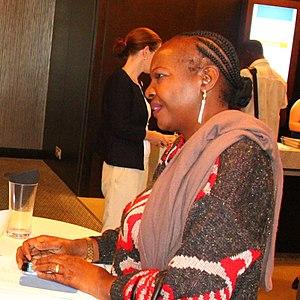
Maria Alice Mabota, née le 8 avril 1949 à Lourenço Marques, est une militante des droits de l'homme et la présidente de la Ligue des droits de l'homme du Mozambique.